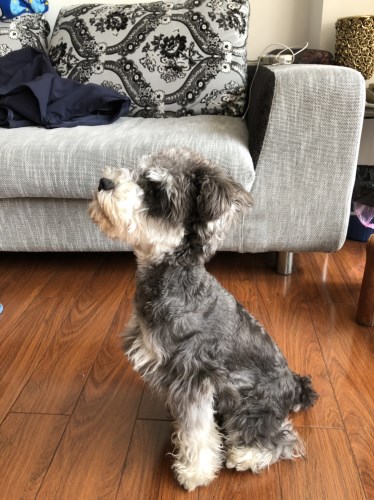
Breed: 2342-n000102-miniature_schnauzer